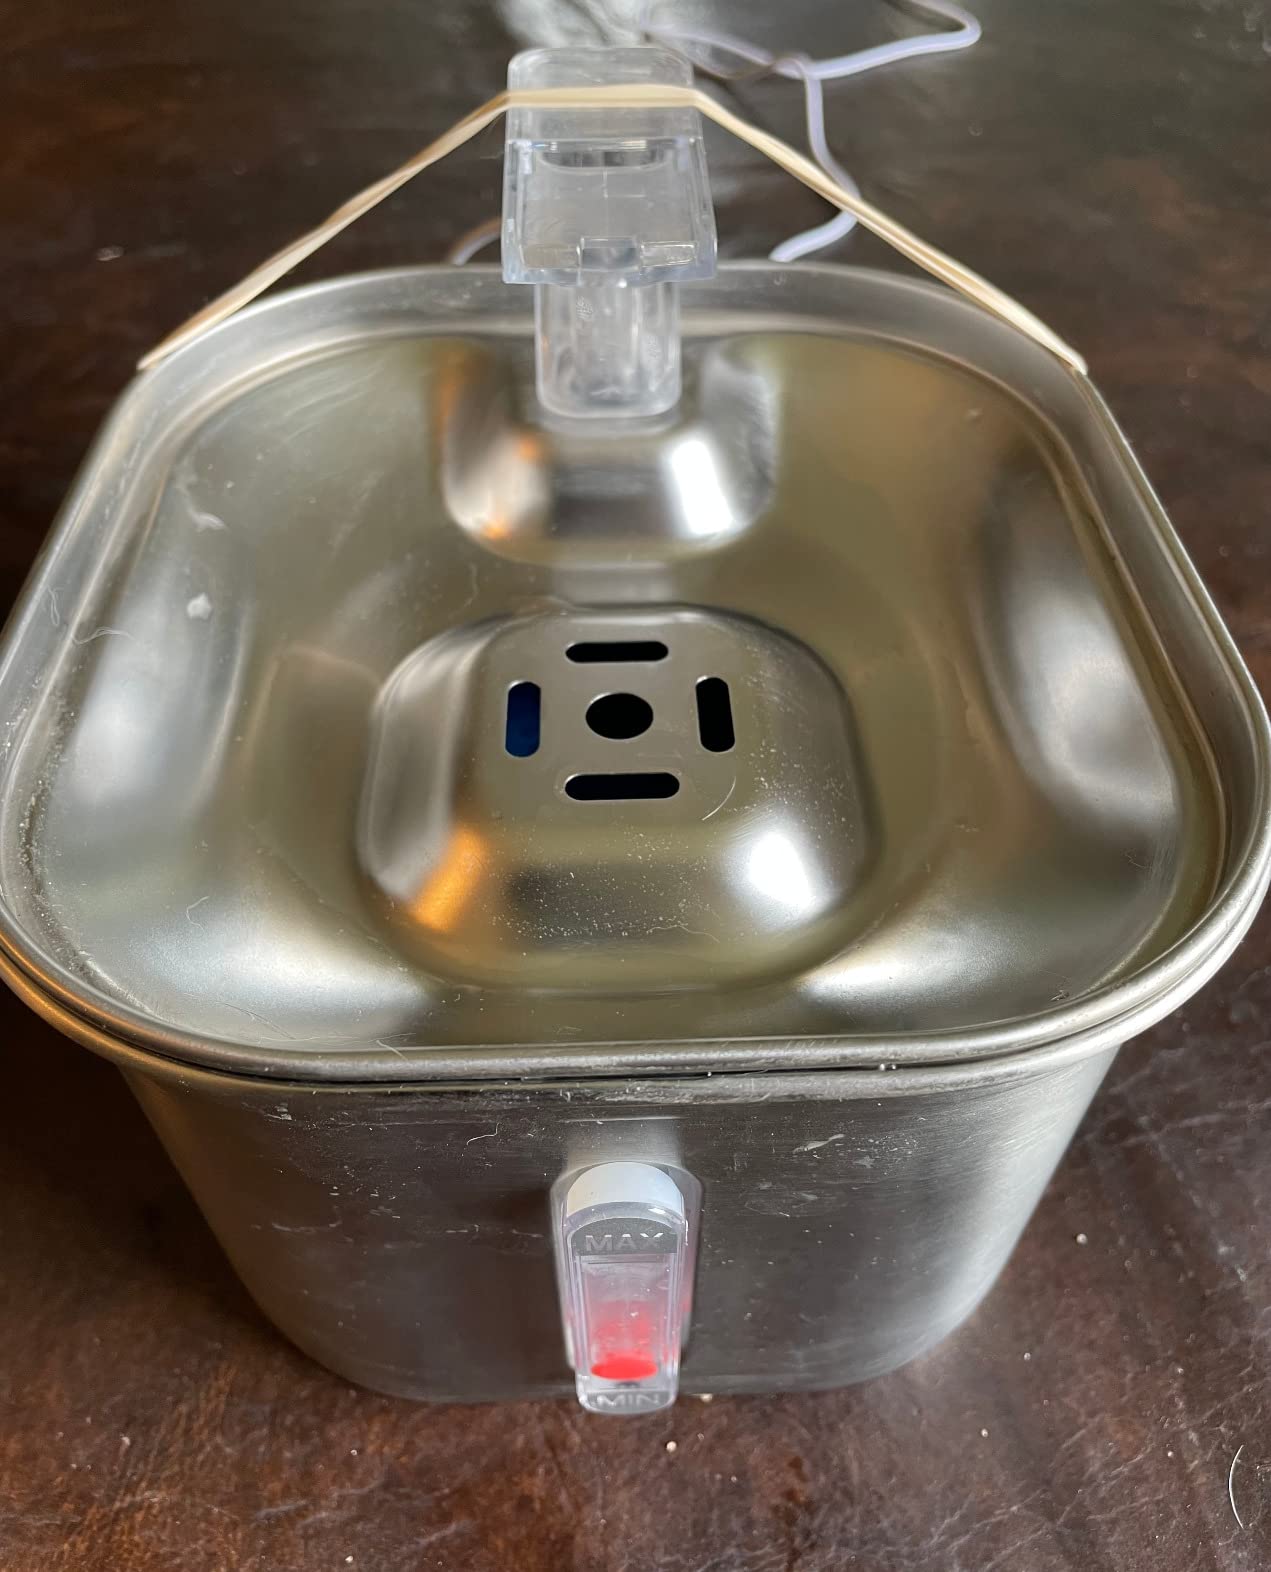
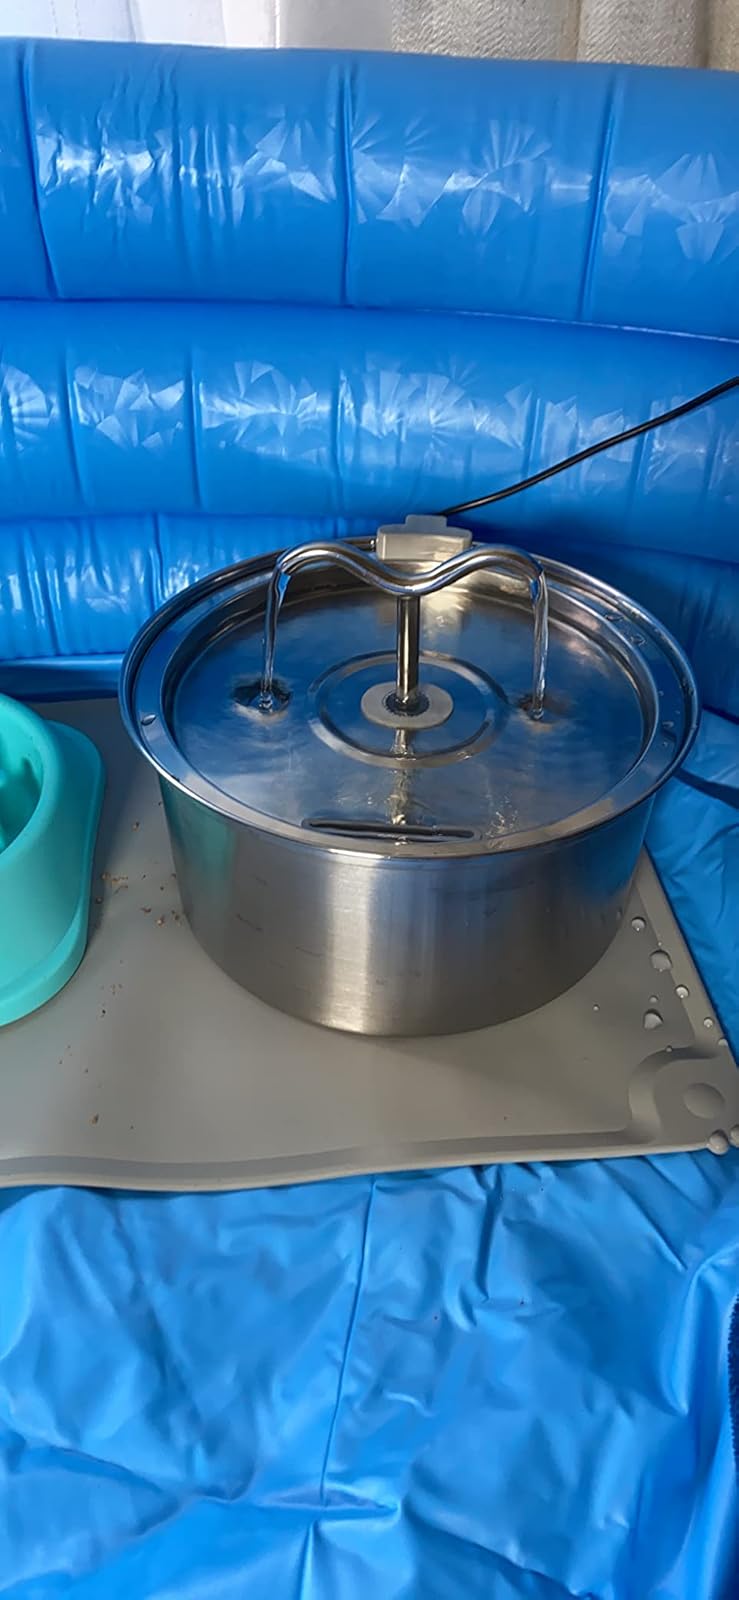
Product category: items_bowl
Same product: no